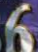
Number: 6